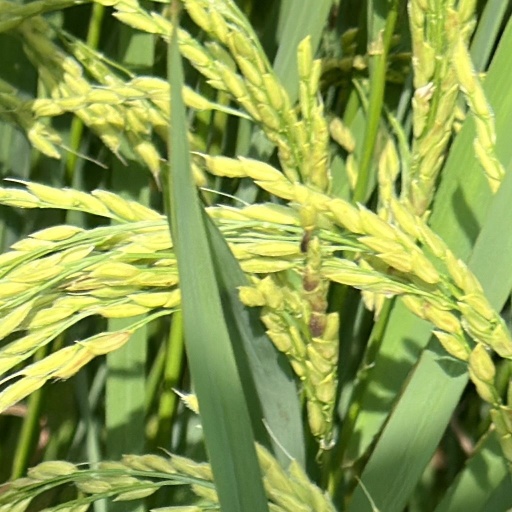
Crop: rice